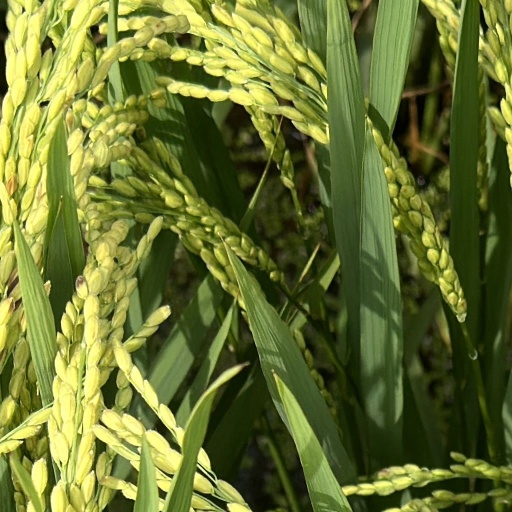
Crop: rice